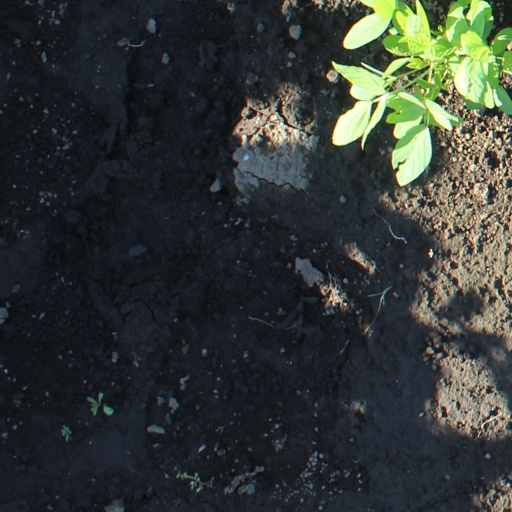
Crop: soybean